ADDIE model

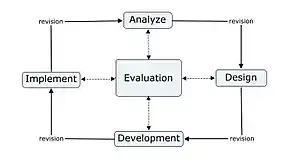
ADDIE Model

The origin of the label itself is obscure, but the underlying ISD concepts come from a model developed for the U.S. armed forces in the mid 1970s. As Branson (1978) recounts, the Center for Educational Technology at Florida State University worked with a branch of the U.S. Army to develop a model, which evolved into the Interservice Procedures for Instructional Systems Development (IPISD), intended for the Army, Navy, Air Force, and Marine Corps. Branson provides a graphic overview of the IPISD, which shows five top-level headings: analyze, design, develop, implement, and control. Virtually all subsequent historical reviews of ID reference this model but, notably, users do not refer to it by the ADDIC acronym. The authors and users refer only to IPISD. Hence, it is clearly not the source of the ADDIE acronym.